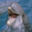
Label: dolphin